Michael W. Young

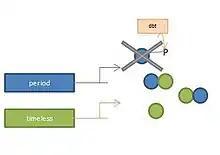
Period and Timeless proteins bind together to form a stabilized dimer, which allows the two to enter the nucleus. Phosphorylation of period by double-time initiates degradation.

Following the discovery of "per", the Young lab looked for additional circadian genes. In late 1980s, Amita Sehgal, Jeff Price, Bernice Man helped Young use forward genetics to screen for additional mutations that altered fly rhythms. A new gene located on chromosome 2 was named timeless ("tim") and was successfully cloned and sequenced. They found strong functional connections between "tim" and "per". "Tim" mutants interfered with "per" mRNA cycling. In 1994, Leslie Vosshall, a graduate student in Young's lab, discovered that if PER proteins were protected from degradation, they would accumulate without TIM, but could not move to the nuclei. Later Young and others found that TIM proteins did not accumulate in nuclei in "per" mutants. They concluded that PER and TIM worked together. Another lab member Lino Saez, saw that PER and TIM associate with each other to stabilize each other and to allow their nuclear accumulation. Later studies by the Young, Sehgal, and Edery labs revealed that light causes the rapid degradation of TIM and resets of the phase of the circadian rhythm.